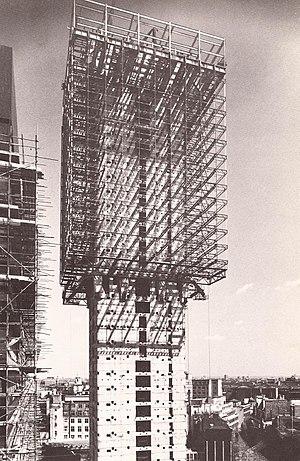
St. Helen's est un gratte-ciel de style international d'un hauteur de 118 mètres situé à Londres. Il possède 23 étages. Le bâtiment a été endommagé en 1992 par un attentat de l'IRA.